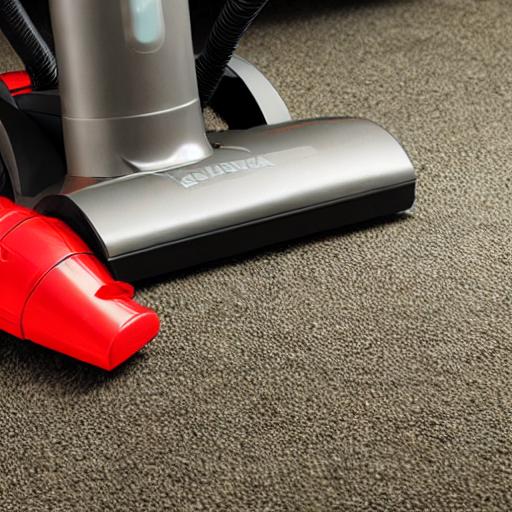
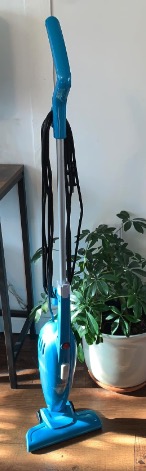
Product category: items_vacuum
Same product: no